Arctic ringed seal

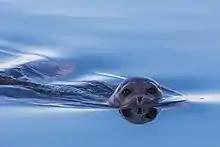

Ringed seals eat a wide variety of small prey that span several trophic levels. Scientists have some disagreement over their exact diet. Analysis reveals their diet varies depending on a variety of factors, such as location, season, life stage, and sex. Research suggests a latitudinal gradient as well. Arctic cod is most often reported as the primary prey species. Herring, redfish, snailfish, sand lance, and Atlantic salmon are also common prey items. Mating and molting occur in the spring, during which shrimp and invertebrates become more important to the diet. During summer and fall, seals feed on prey such as sand lance during the open water season, to prepare fat reserves for the winter. In the fall, prey from the cod family tend to make a higher percentage of the seal’s diet from late fall through spring. If females don't get adequate blubber reserves from feeding, they will suppress ovulation for that year. This ensures they always have enough energy reserves needed for reproduction. Feeding is usually a solitary behavior, during which they may dive to depths of 35 to 150 feet and stay submerged for up to 39 minutes. The mechanism of food consumption is unclear. Some studies report that seals eat small fish by swallowing them whole, while others suggest that seals filter food with their teeth.